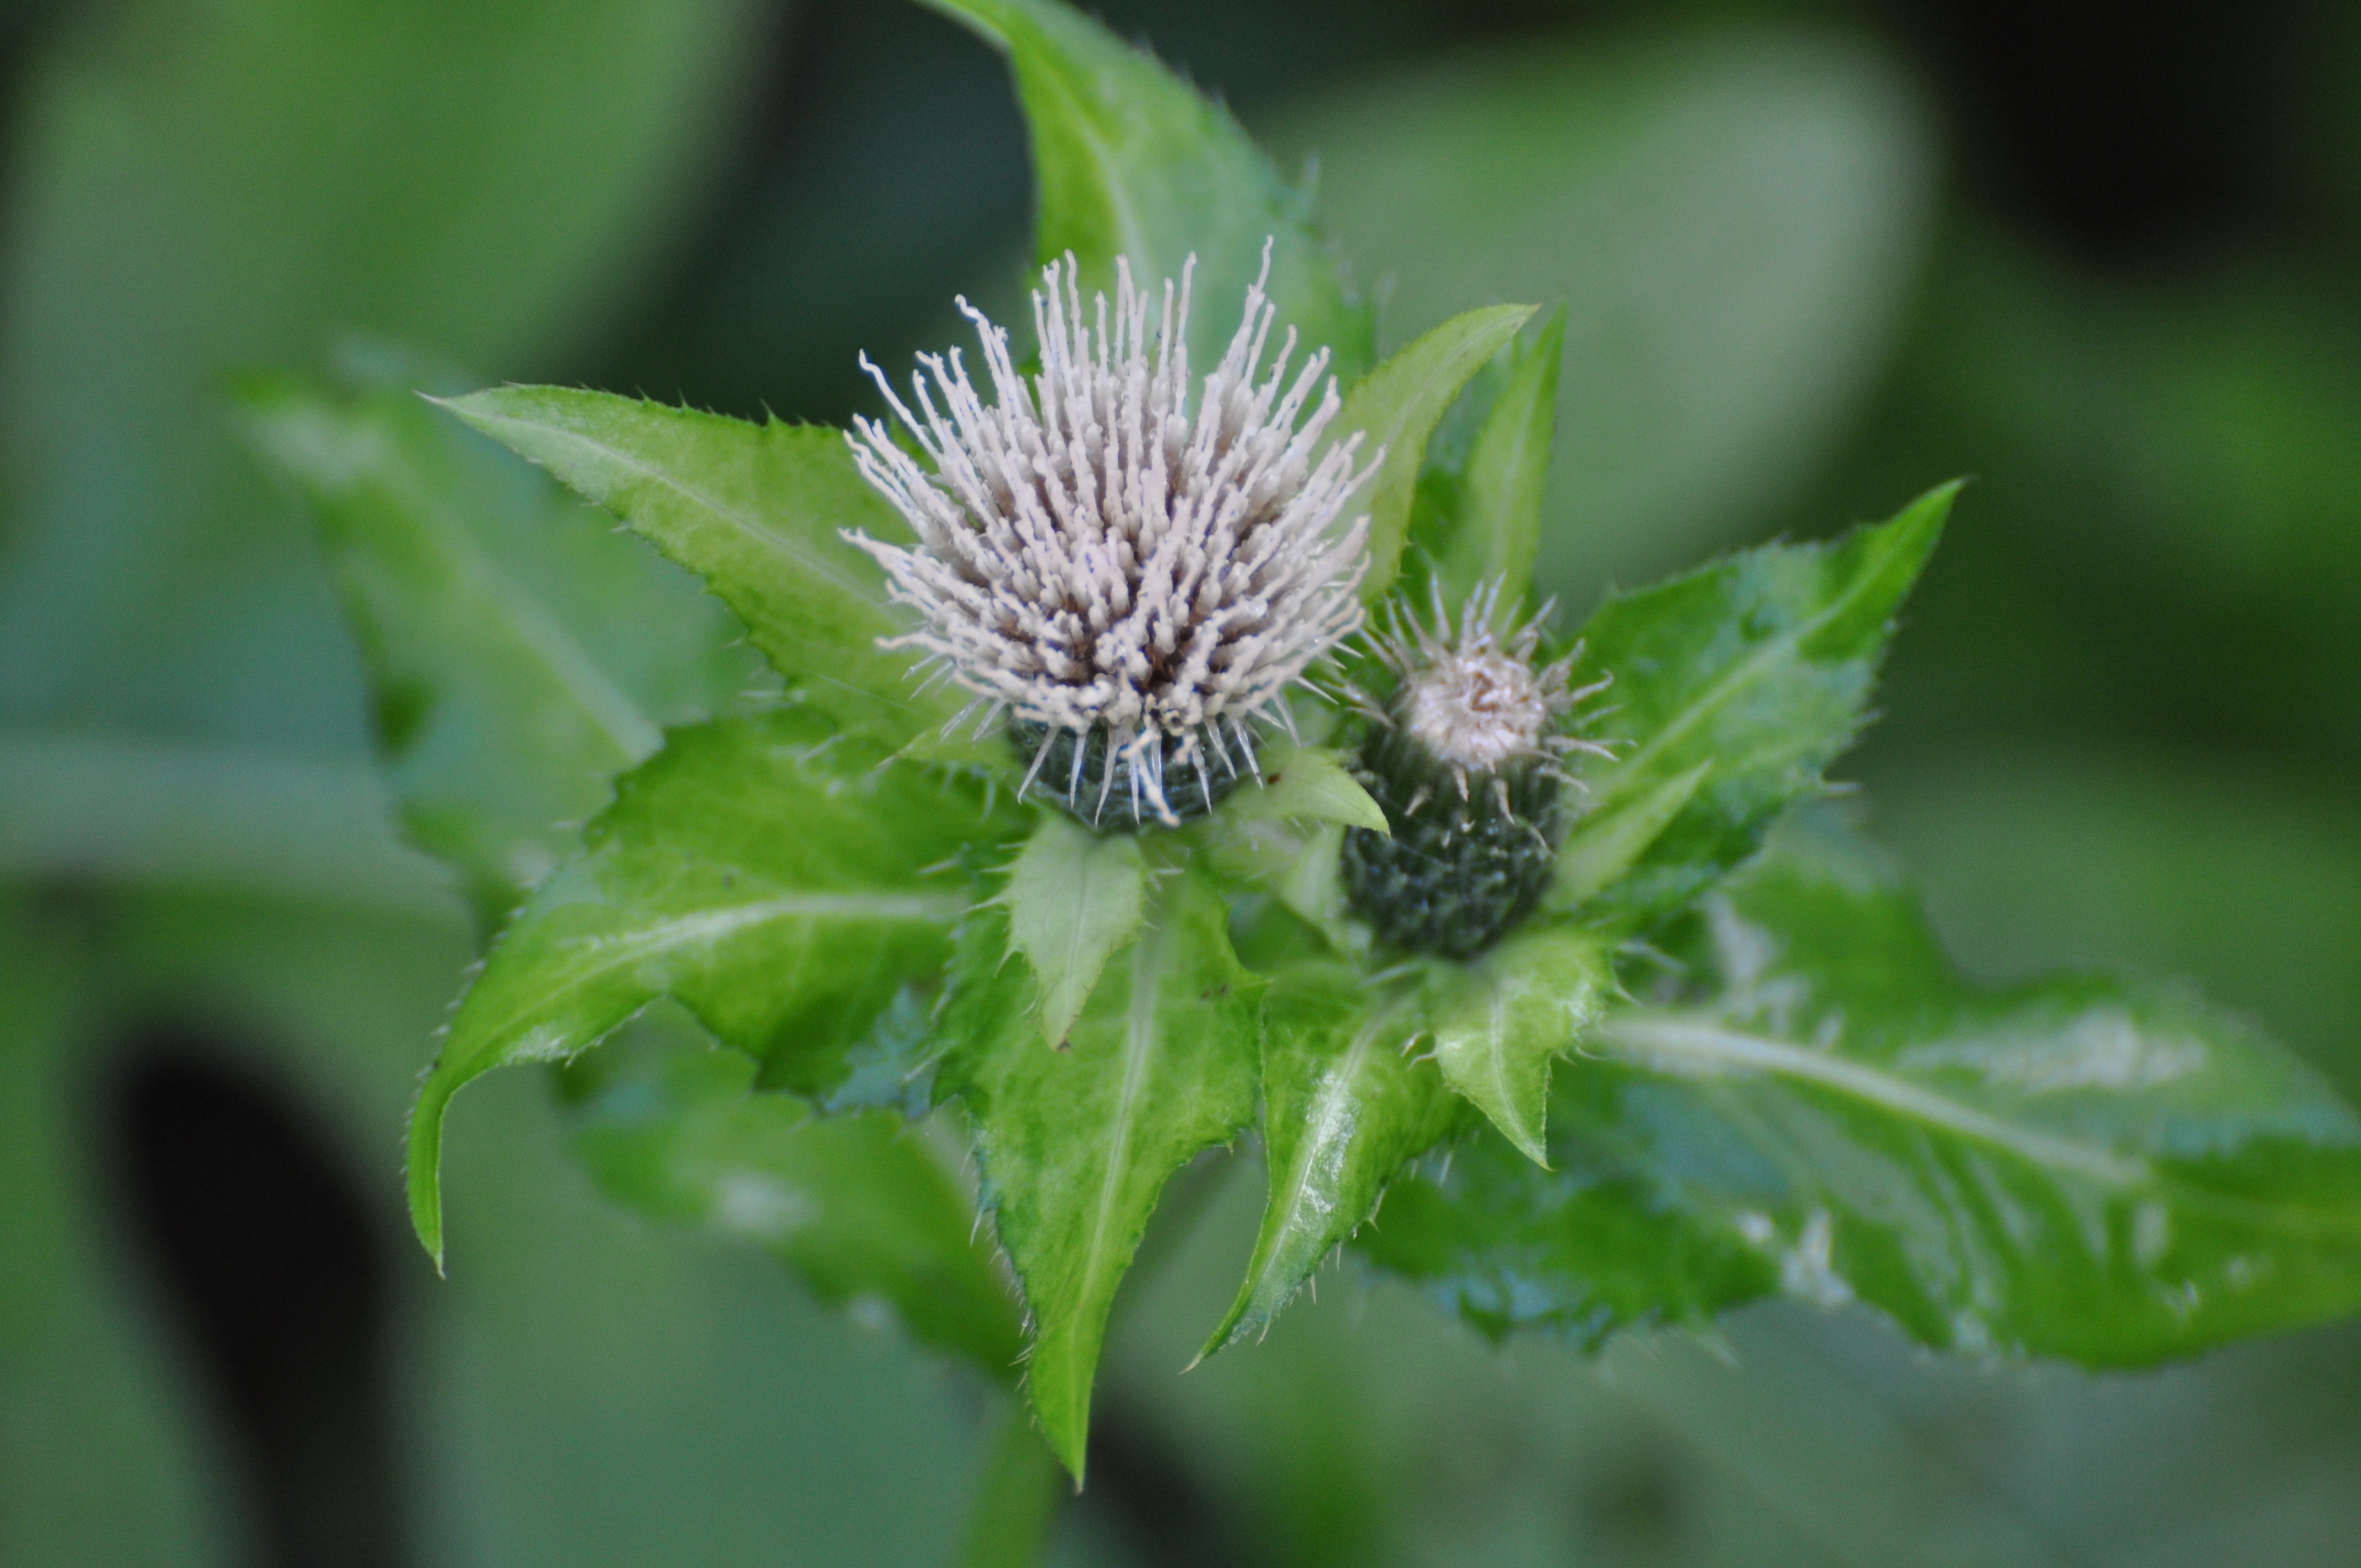
nature, mountain, plant, leaf, flower, summer, france, spring, green, botany, garden, flora, wild flower, wildflower, flowers, close up, wild plant, pompom, alps, violet, thistle, bud, macro photography, quills, flowering plant, daisy family, silybum, purple thistle, plant stem, land plant